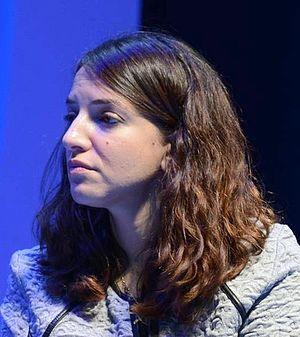
Lucy Aharish est une journaliste arabe israélienne, née en 1981.